Giuseppe Pinelli

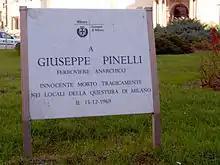
The new memorial tag in memory of Pinelli; the old one is still there.

On 12 December 1969, a bomb exploded at the Piazza Fontana in Milan; it killed 17 people and injured 88. Pinelli was picked up, along with other anarchists, for questioning regarding the attack. Just before midnight on 15 December 1969, Pinelli was seen to fall to his death from a fourth-floor window of the Milan police station. His death was widely believed to have been caused by members of the police. Three police officers interrogating Pinelli, including Commissioner Luigi Calabresi, were put under investigation in 1971 for his death; legal proceedings concluded it was due to accidental causes, citing active illness. He was 41, and was survived by his wife and two young daughters.